Argant

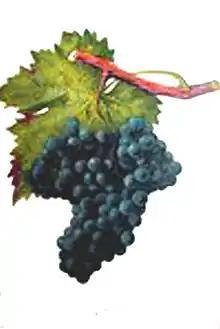
Drawing of Argant from an early 20th-century ampelography text

Argant is an ancient variety of red wine grape. It originated in Spain and may have been taken to eastern France by the Romans. It was briefly popular, but little of it remains today. It used to be common in southwestern Germany and in Austria under the name Gänsfüßer ("the one having goose-like feet"). The name refers to the leaf shape, which resembles the foot of a goose.